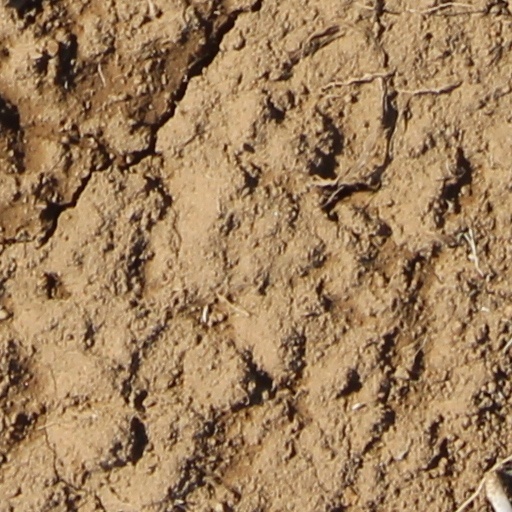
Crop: wheat